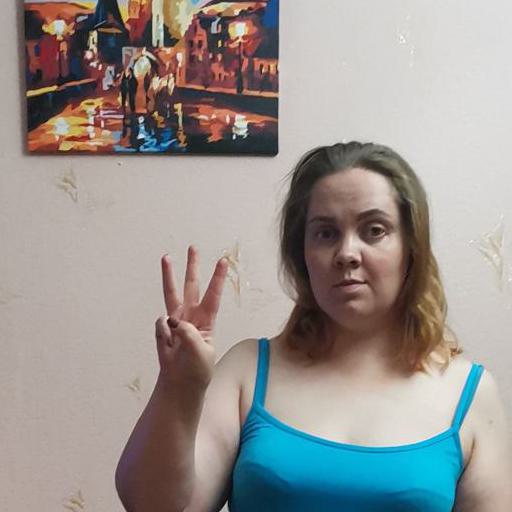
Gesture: three